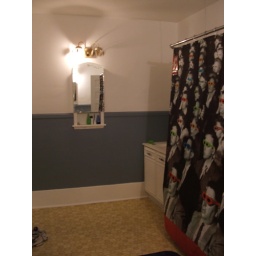
The bathroom - note that it's an old house so the toilet and the shower are in different rooms.